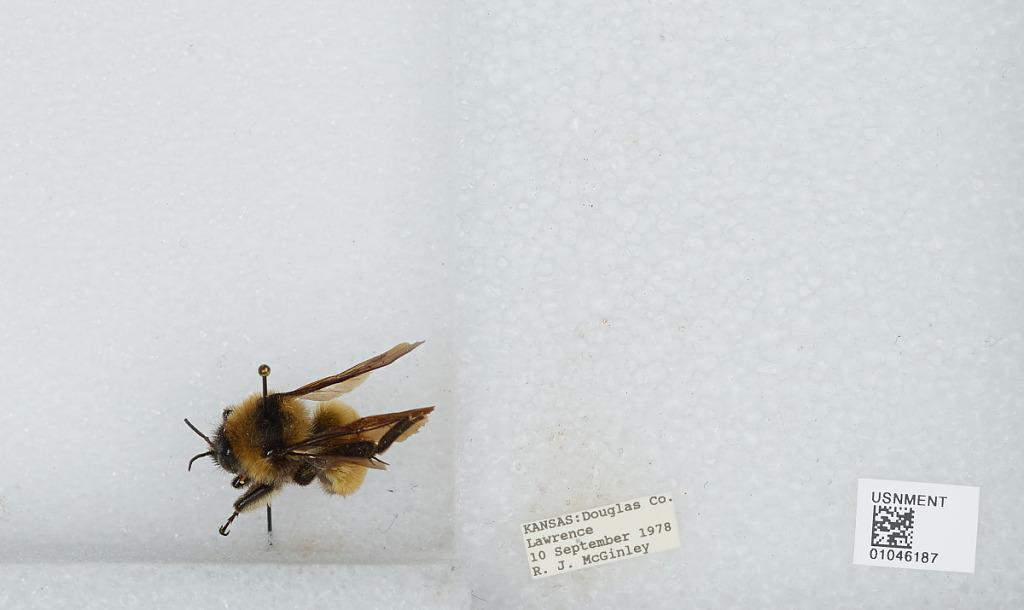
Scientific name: Bombus sp.
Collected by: R. McGinley
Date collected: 1978-9-10
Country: United States
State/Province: Kansas
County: Douglas
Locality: Lawrence
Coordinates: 38.9717, -95.2353